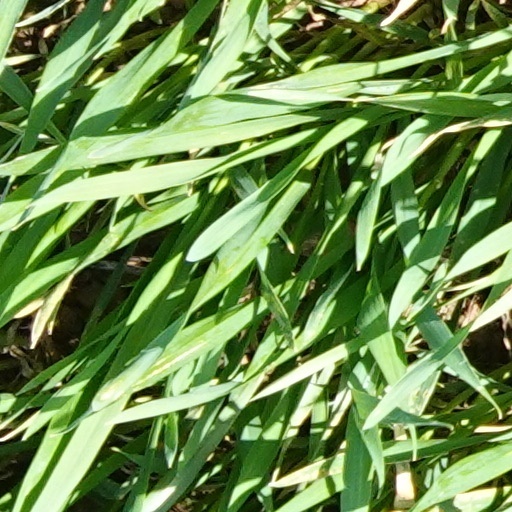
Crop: wheat